Ice MC

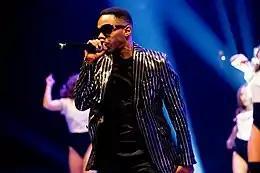
Ice MC performing in 2018

At the end of 2002, he decided to return to Italy and to contact Roberto Zanetti again. Together they started writing some new material and, at the beginning of 2004, they began recording a new album, "Cold Skool".